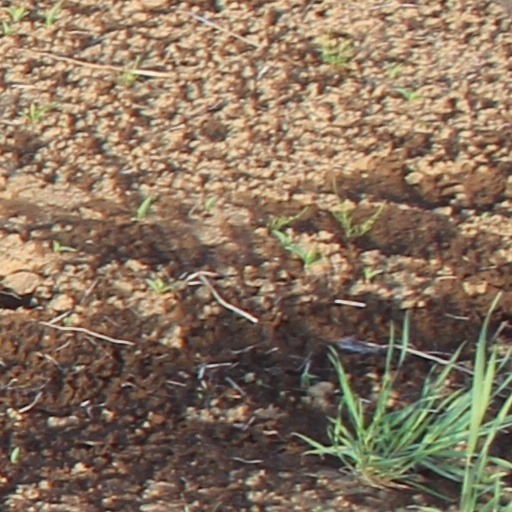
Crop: wheat